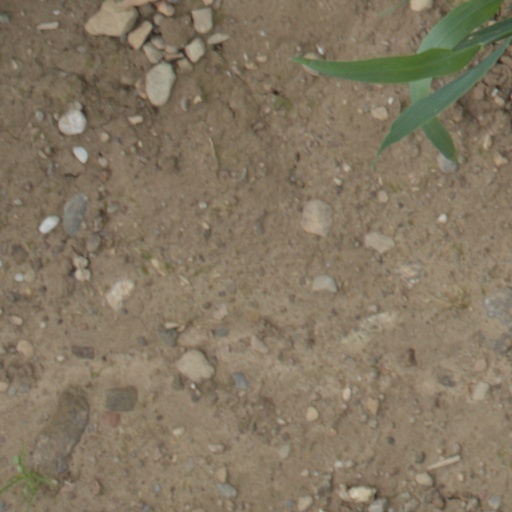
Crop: wheat